Bactrocera carambolae

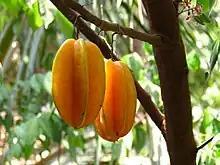
Carambola fruit without infestation

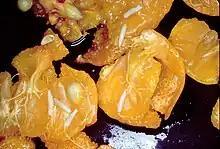
Fruit following infestation at larval stage

"Bactrocera carambolae" often feed prior to depositing eggs under the skin of a fruit, therefore you can characterize a fruit that has been fed on by the likelihood of dark spots, or imperfections. Dark spots on the skin of fruits are induced by the female carambola fruit fly laying her eggs. Sometimes there may be no symptoms of infestation on the outside of the fruit following feeding, however dark spots are seen especially on carambola, cherry and guava fruits. Carambola fruit flies prefer to feed on tropical fruits, such as mangos, papayas, and oranges, using their proboscis to pierce the skin and suck liquids from the underlying flesh.